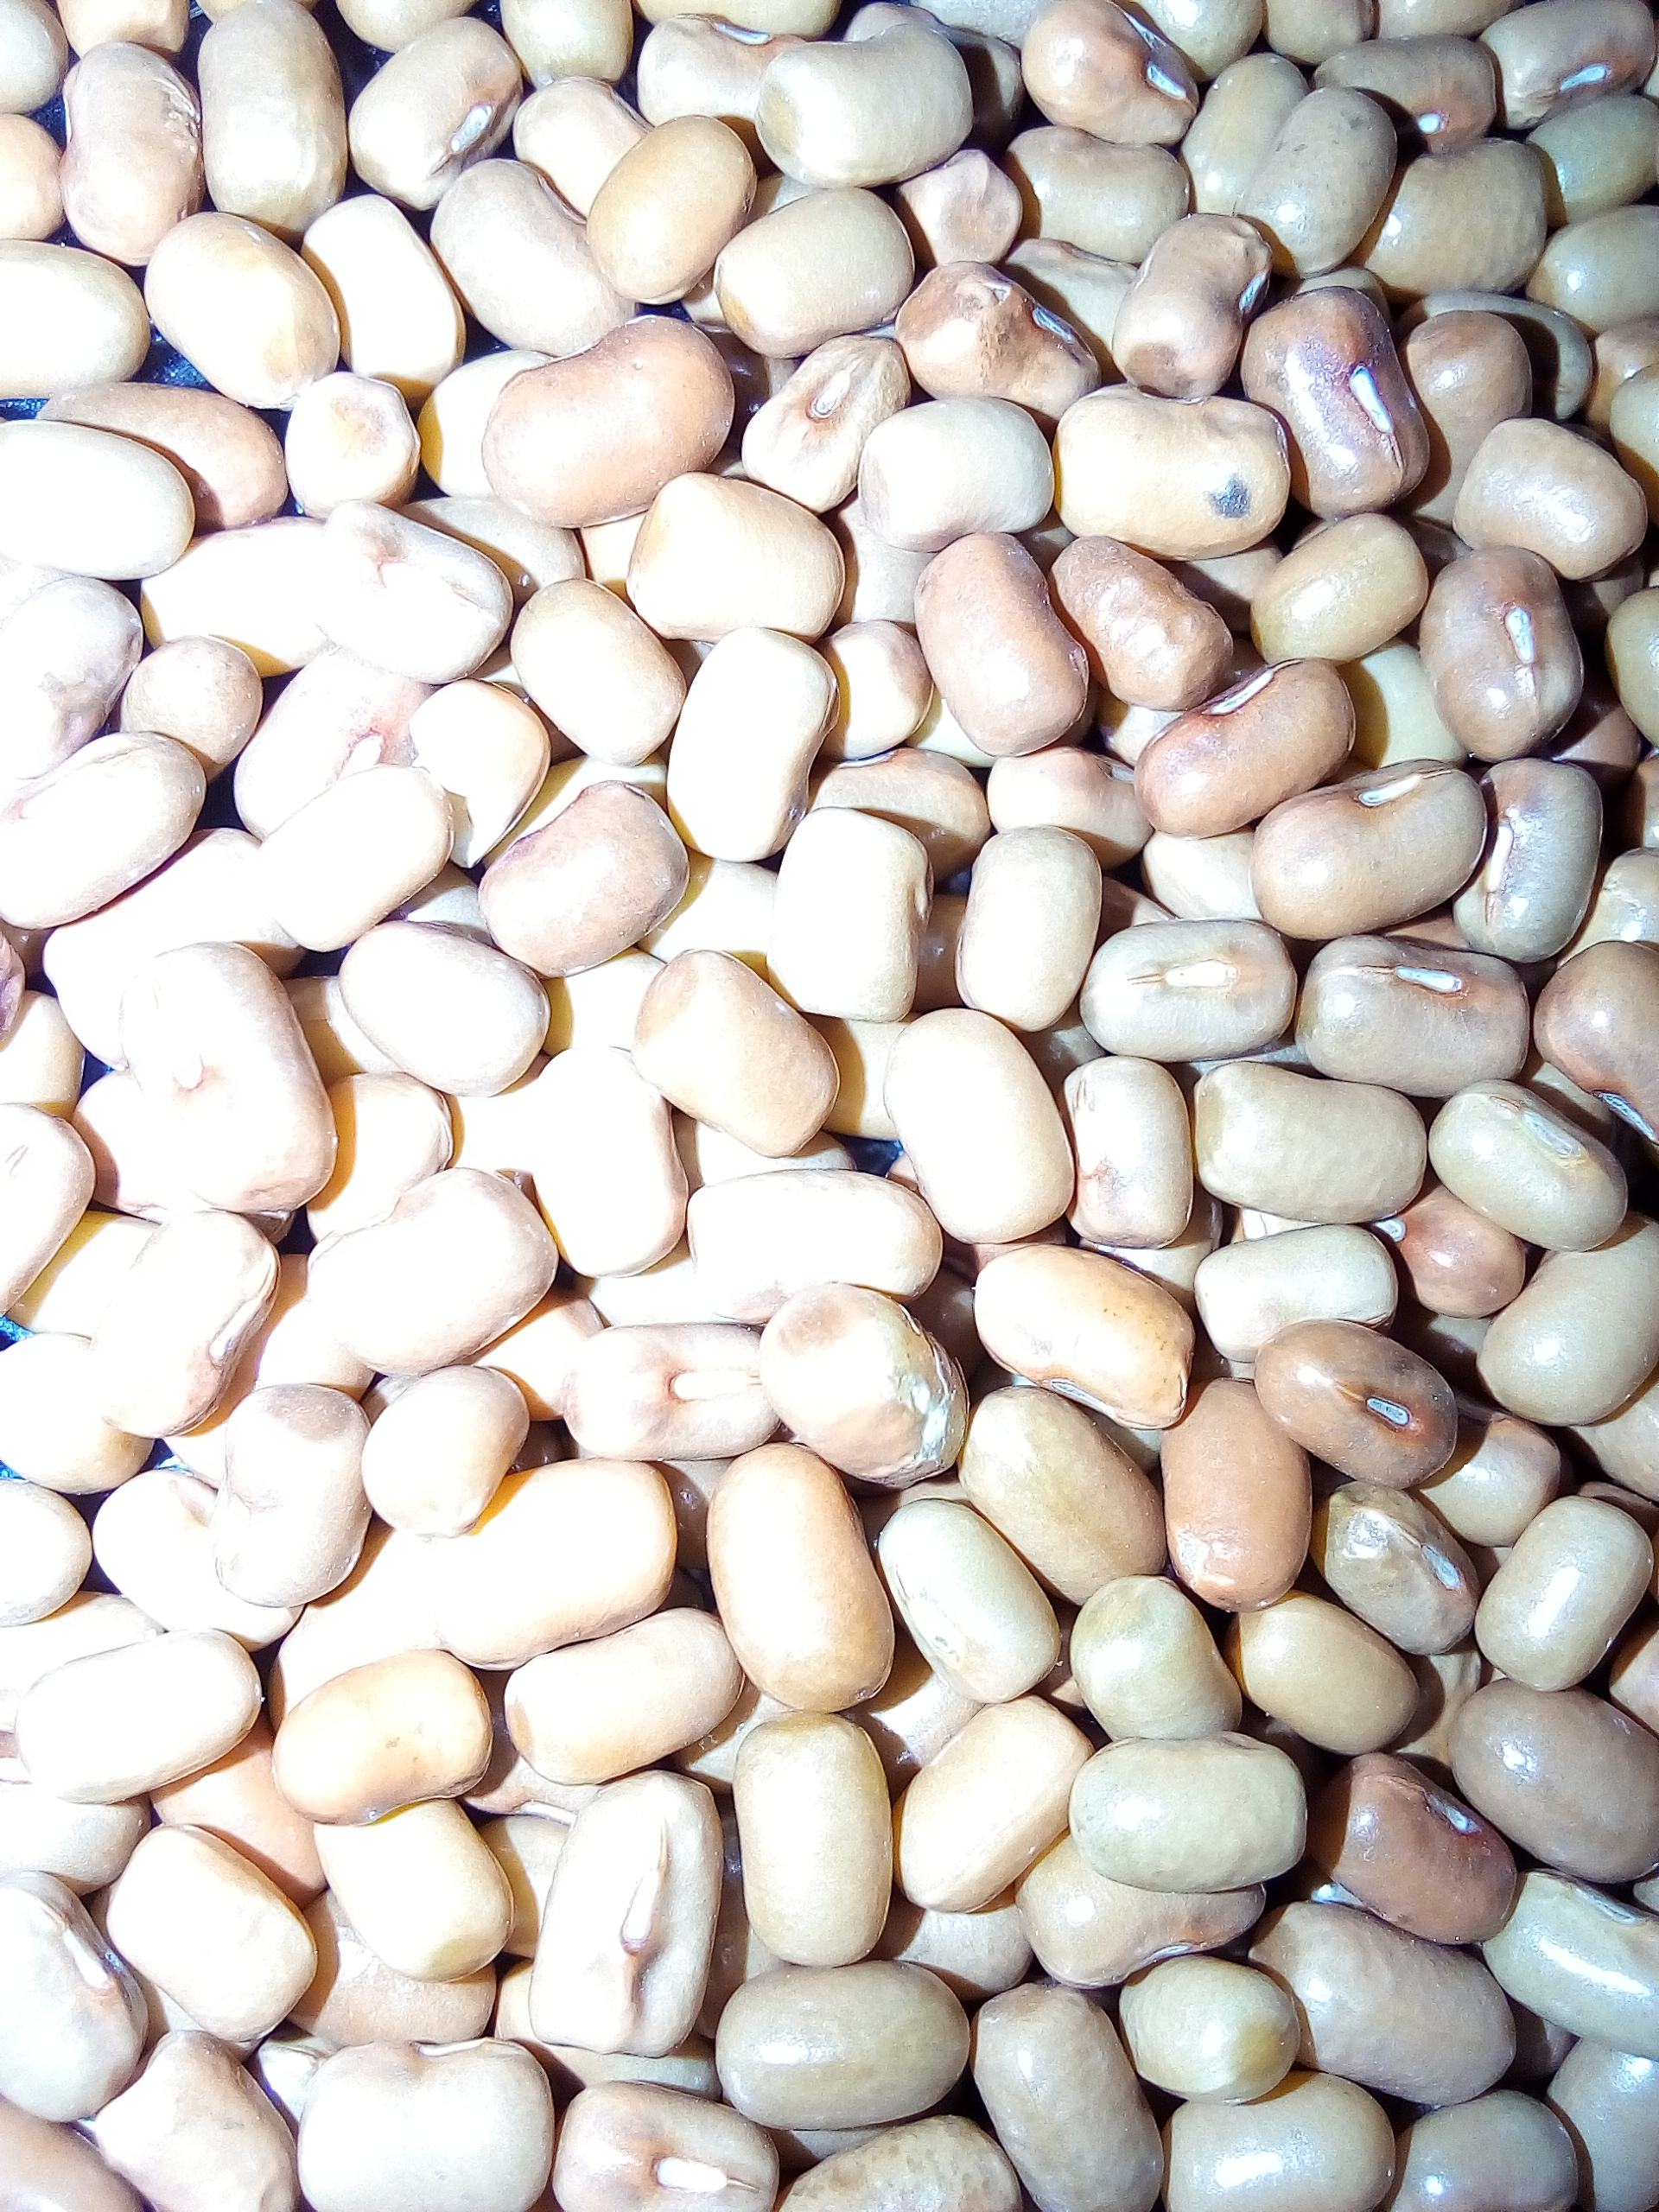
Rice seed variety: Unknown